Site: saxony
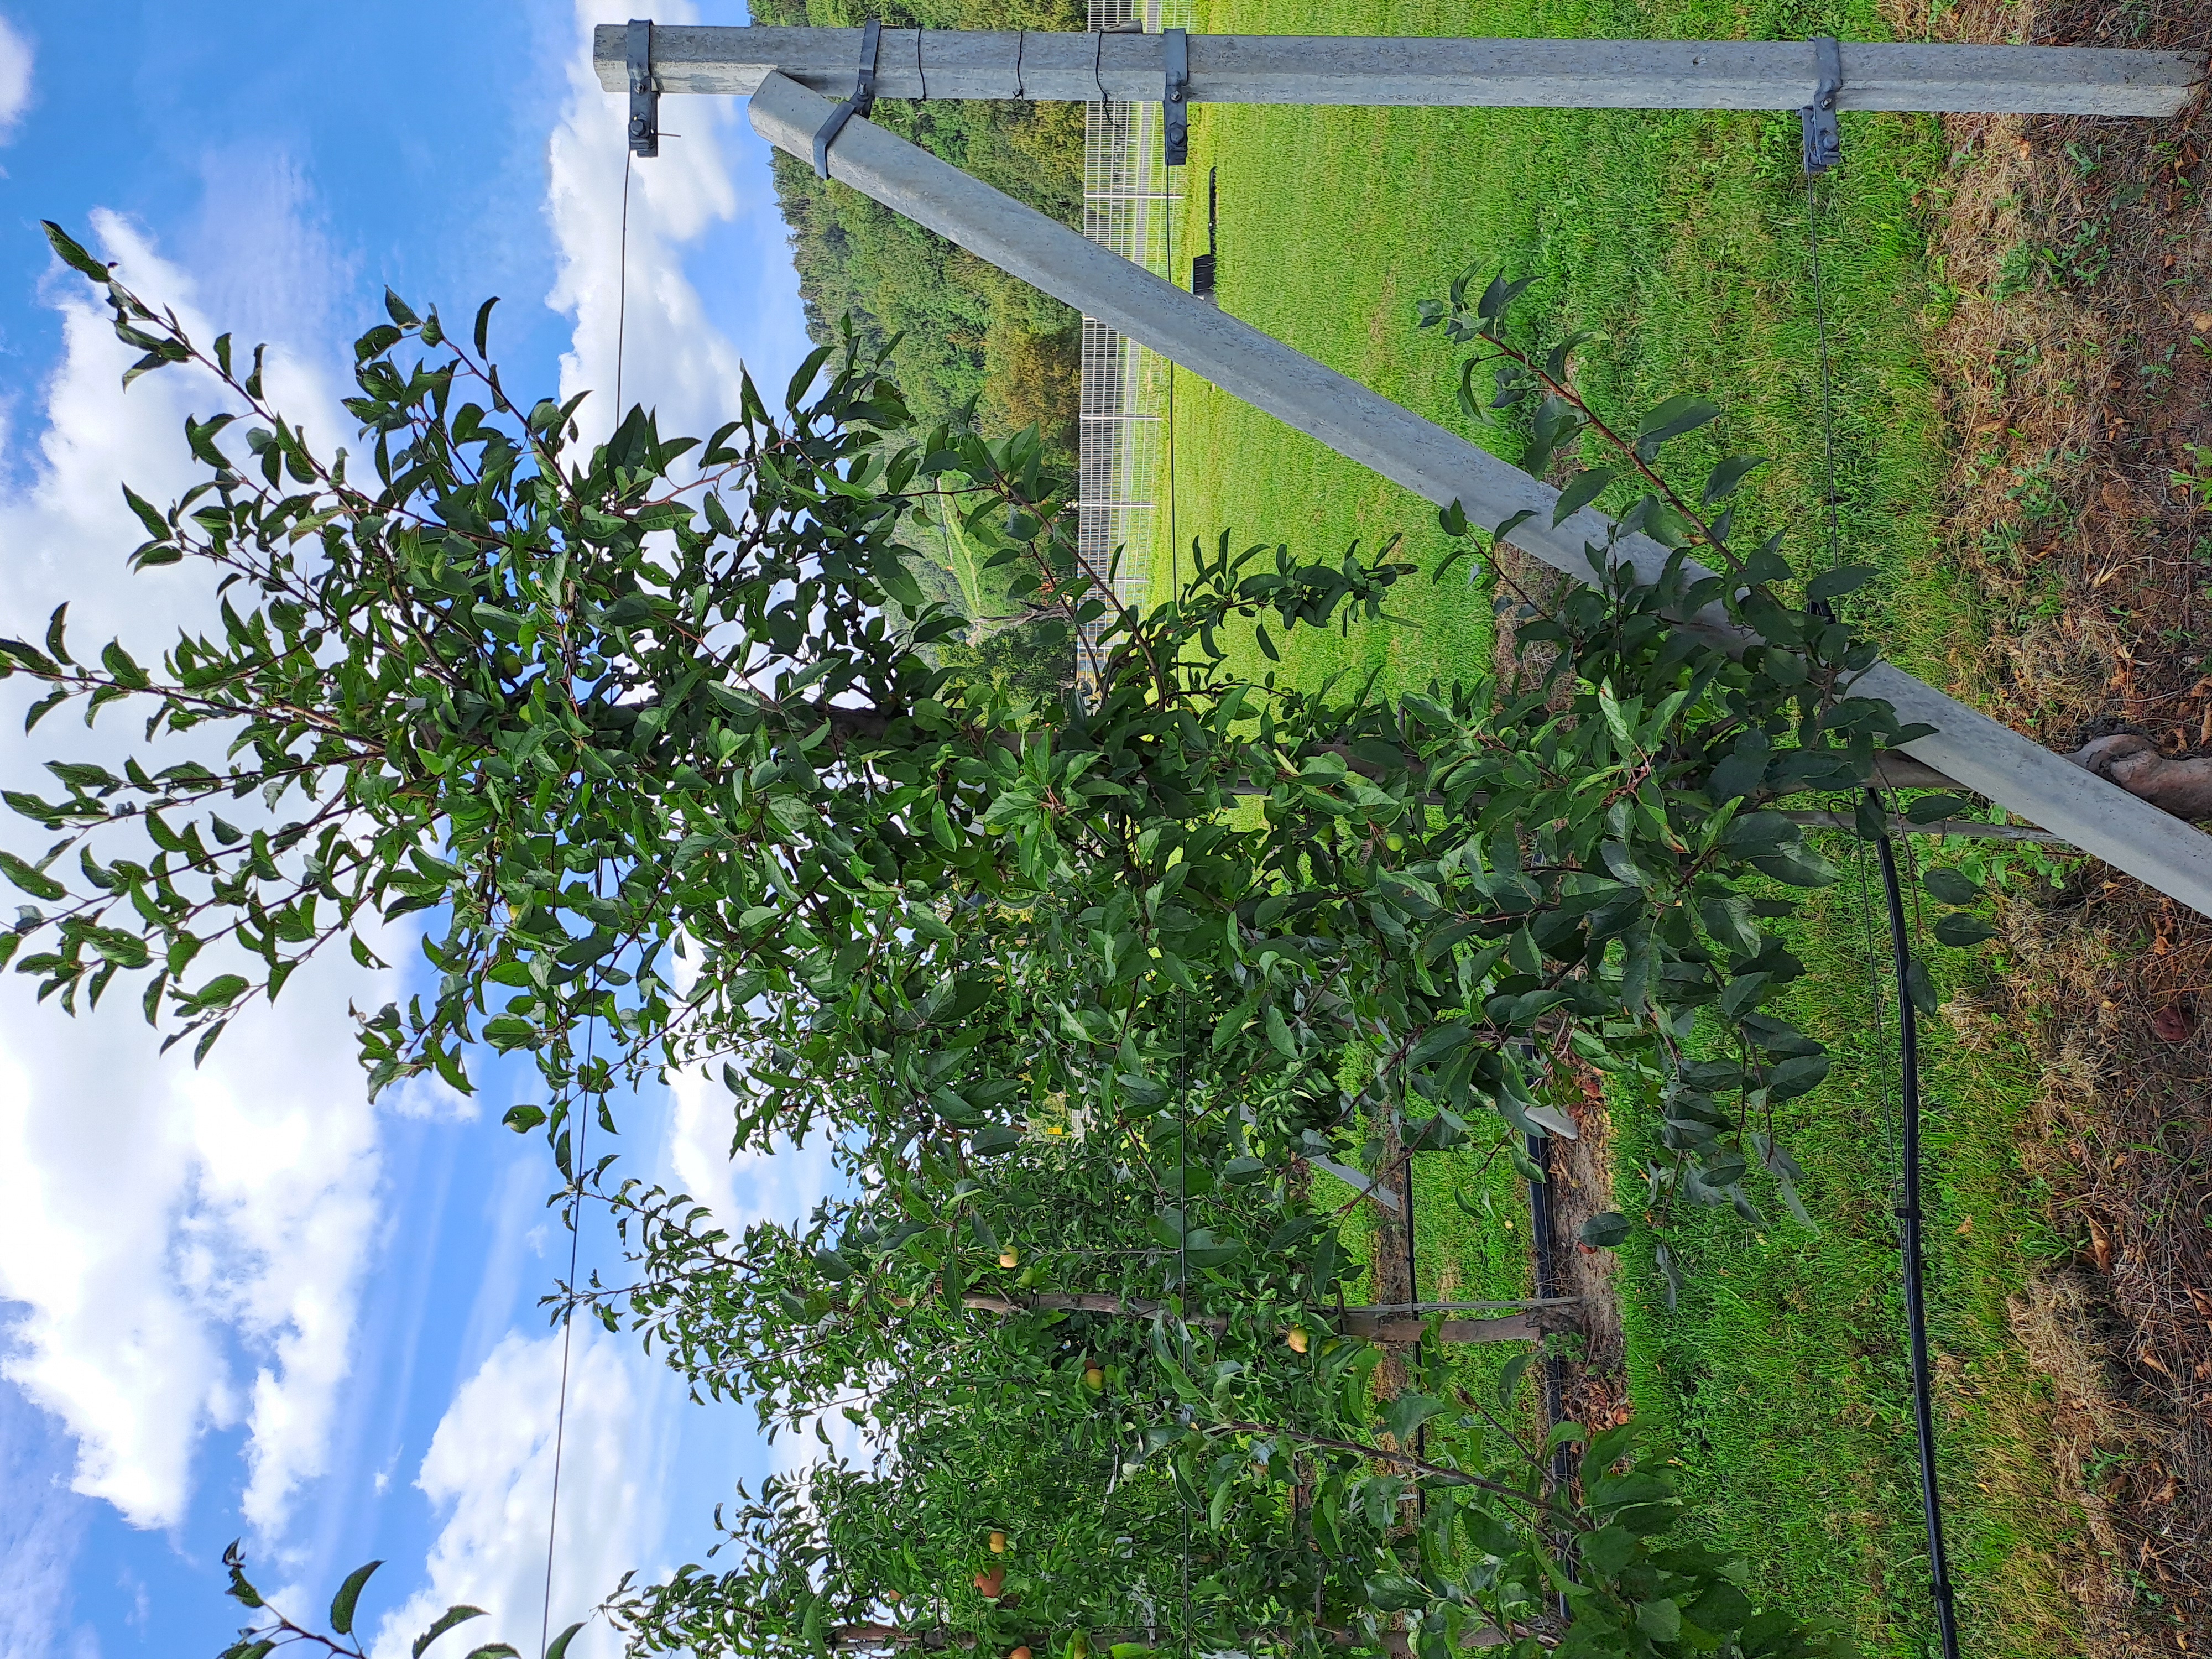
Growth stage (BBCH 85): Maturity of fruit and seed